Guttenberg Public School District

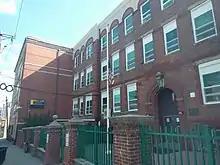
Anna Klein School

The Guttenberg Public School District is a community public school district that serves students in pre-kindergarten through eighth grade from Guttenberg, in the U.S. state of New Jersey.